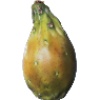
Label: cactus_fruit